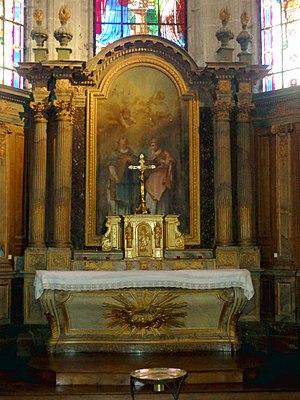
Mobilier de l'église (voir titre).
L'église Saint-Gervais-et-Saint-Prothais est une église catholique paroissiale située à Bresles, dans l'Oise, en France. Sa nef du XIᵉ siècle compte parmi les plus anciennes du Beauvaisis, et est bâtie avec de petits moellons cubiques récupérés d'édifices gallo-romains détruits. Sur le pignon de la façade, se profile un crucifix en bas-relief. Toutes les baies et portes d'origine ont été bouchées, et des fenêtres néo-gothiques ont été percées vers 1840. L'intérieur se caractérise aujourd'hui par un décor néo-gothique vétuste. Les parties orientales du milieu du XVIᵉ siècle contrastent avantageusement avec cette nef. Elles sont d'un style gothique flamboyant tardif, qui intègre déjà des motifs de la Renaissance sur les culs-de-lampe et les clés de voûte. Mais le bel effet de l'ensemble vient surtout des arcs-doubleaux soigneusement moulurés et des voûtes d'ogives complexes à liernes et tiercerons. Particulièrement remarquable est le plan, qui comporte un vaisseau central de trois travées droites terminé par une abside à pans coupés, et deux collatéraux. Doubles de part et autre de la première travée, ils deviennent ensuite simples par la dilatation du vaisseau central.